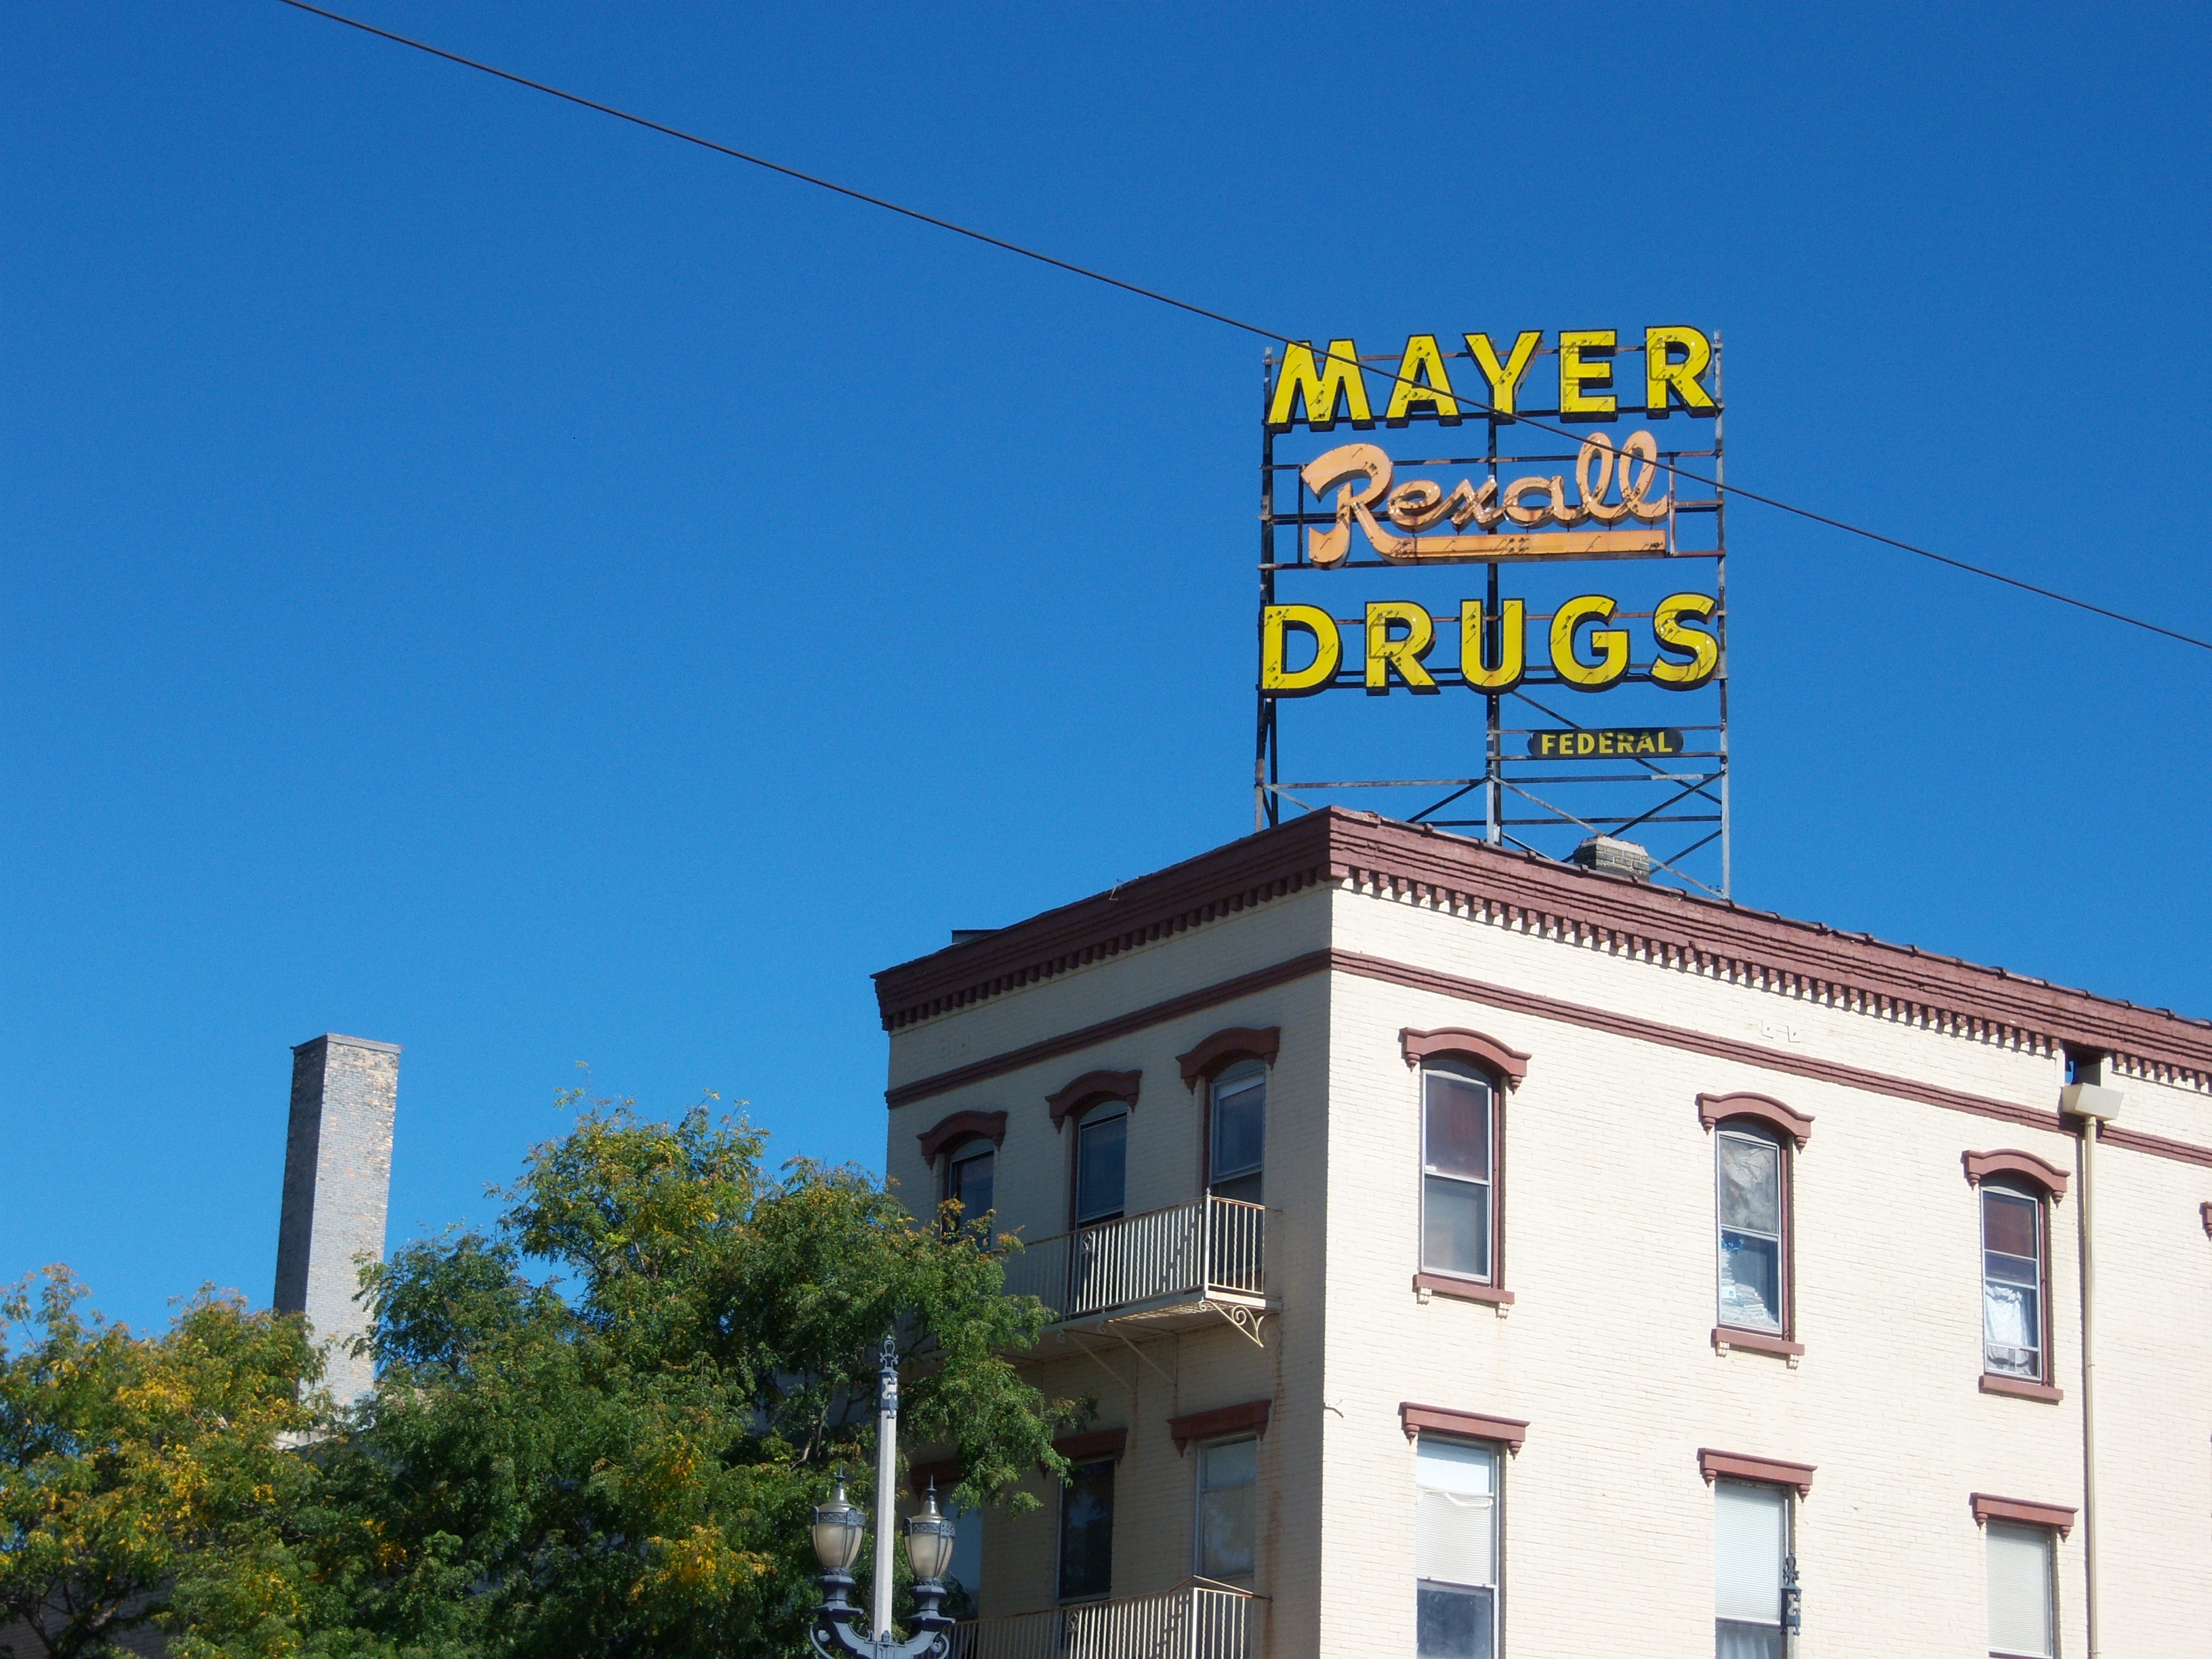
advertising, downtown, landmark, facade, wisconsin, kenosha, neighbourhood